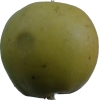
Label: Apple 13